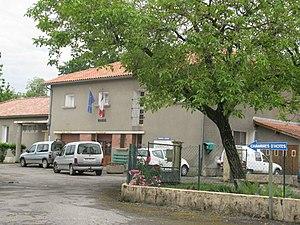
mairie de Cahuzac-sur-Adour
Cahuzac-sur-Adour est une commune française située dans le département du Gers, en région Occitanie.